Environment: real
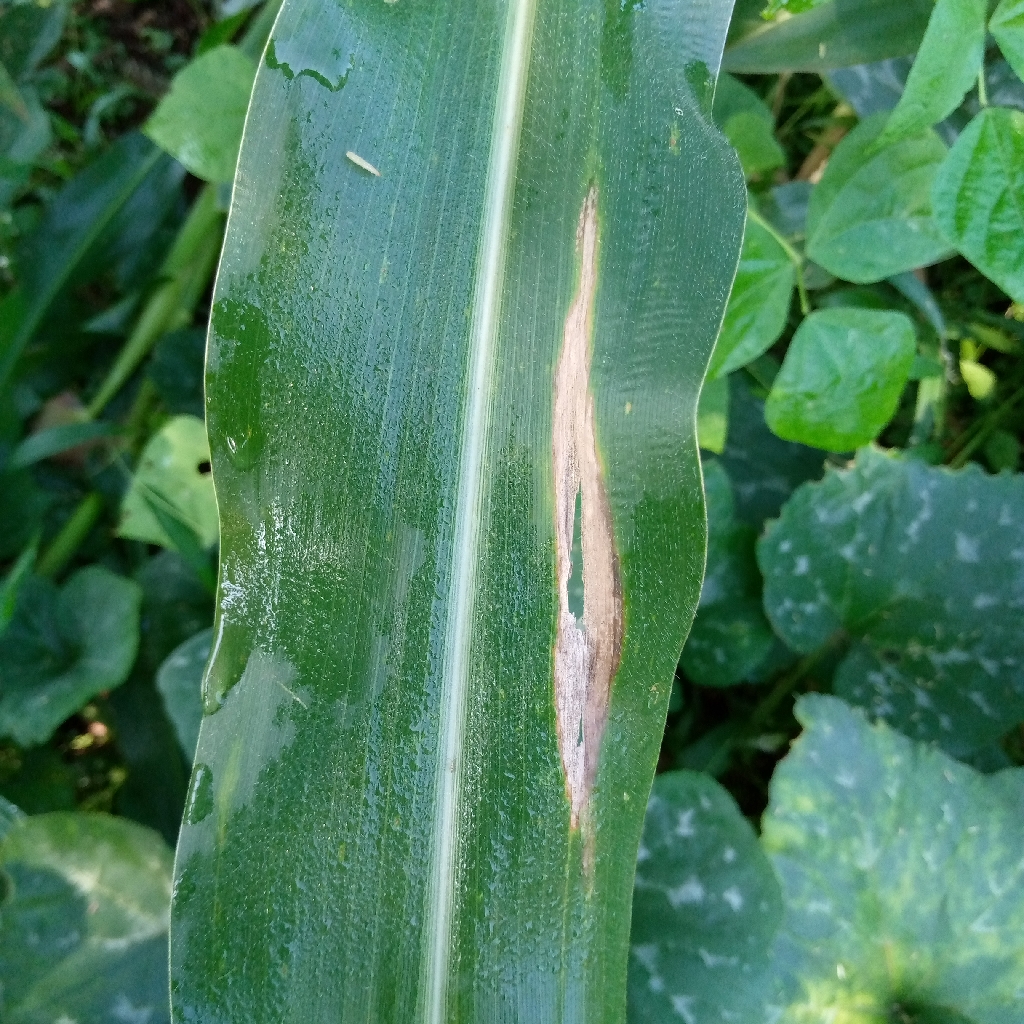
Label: northern_corn_leaf_blight